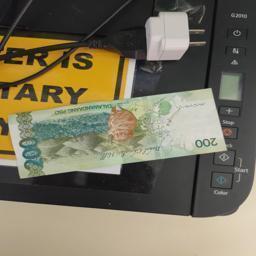
Label: 200_Back